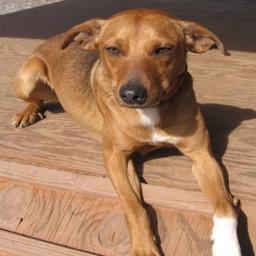
Animal: dogs